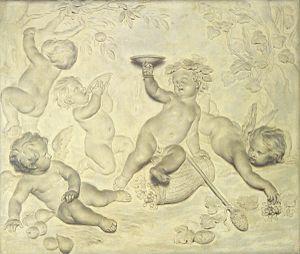
Martin Joseph Geeraerts, né Marten Jozef Geeraerts, baptisé à Anvers le 7 avril 1707 et mort dans la même ville le 16 février 1791, est un peintre flamand.